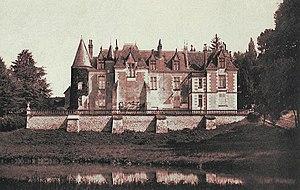
Château de Préaux (Indre) vers 1900
La famille de Préaulx olim de Préaux, est une famille noble d'ancienne extraction.
Préaux est une commune française située dans le département de l'Indre, en région Centre-Val de Loire.